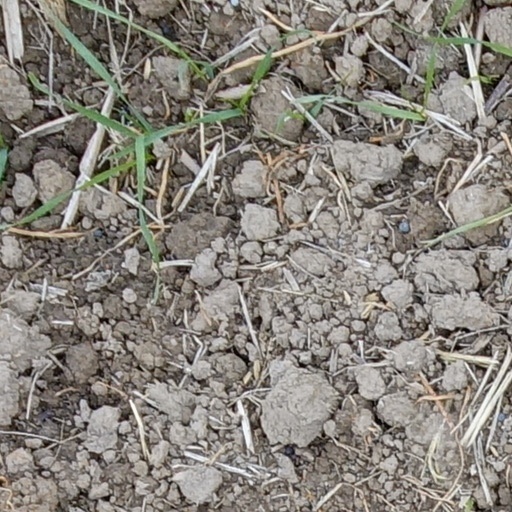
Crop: wheat